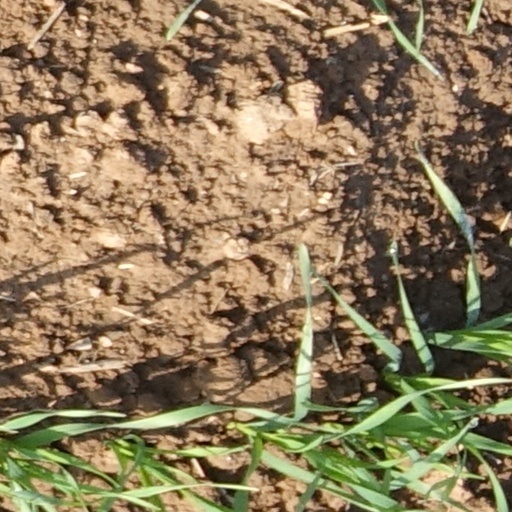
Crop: wheat